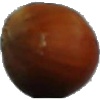
Label: nut_forest